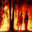
Label: forest